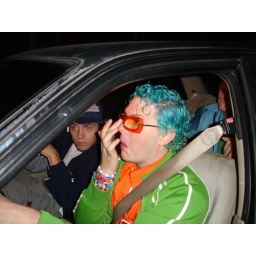
Clinton & boys in car